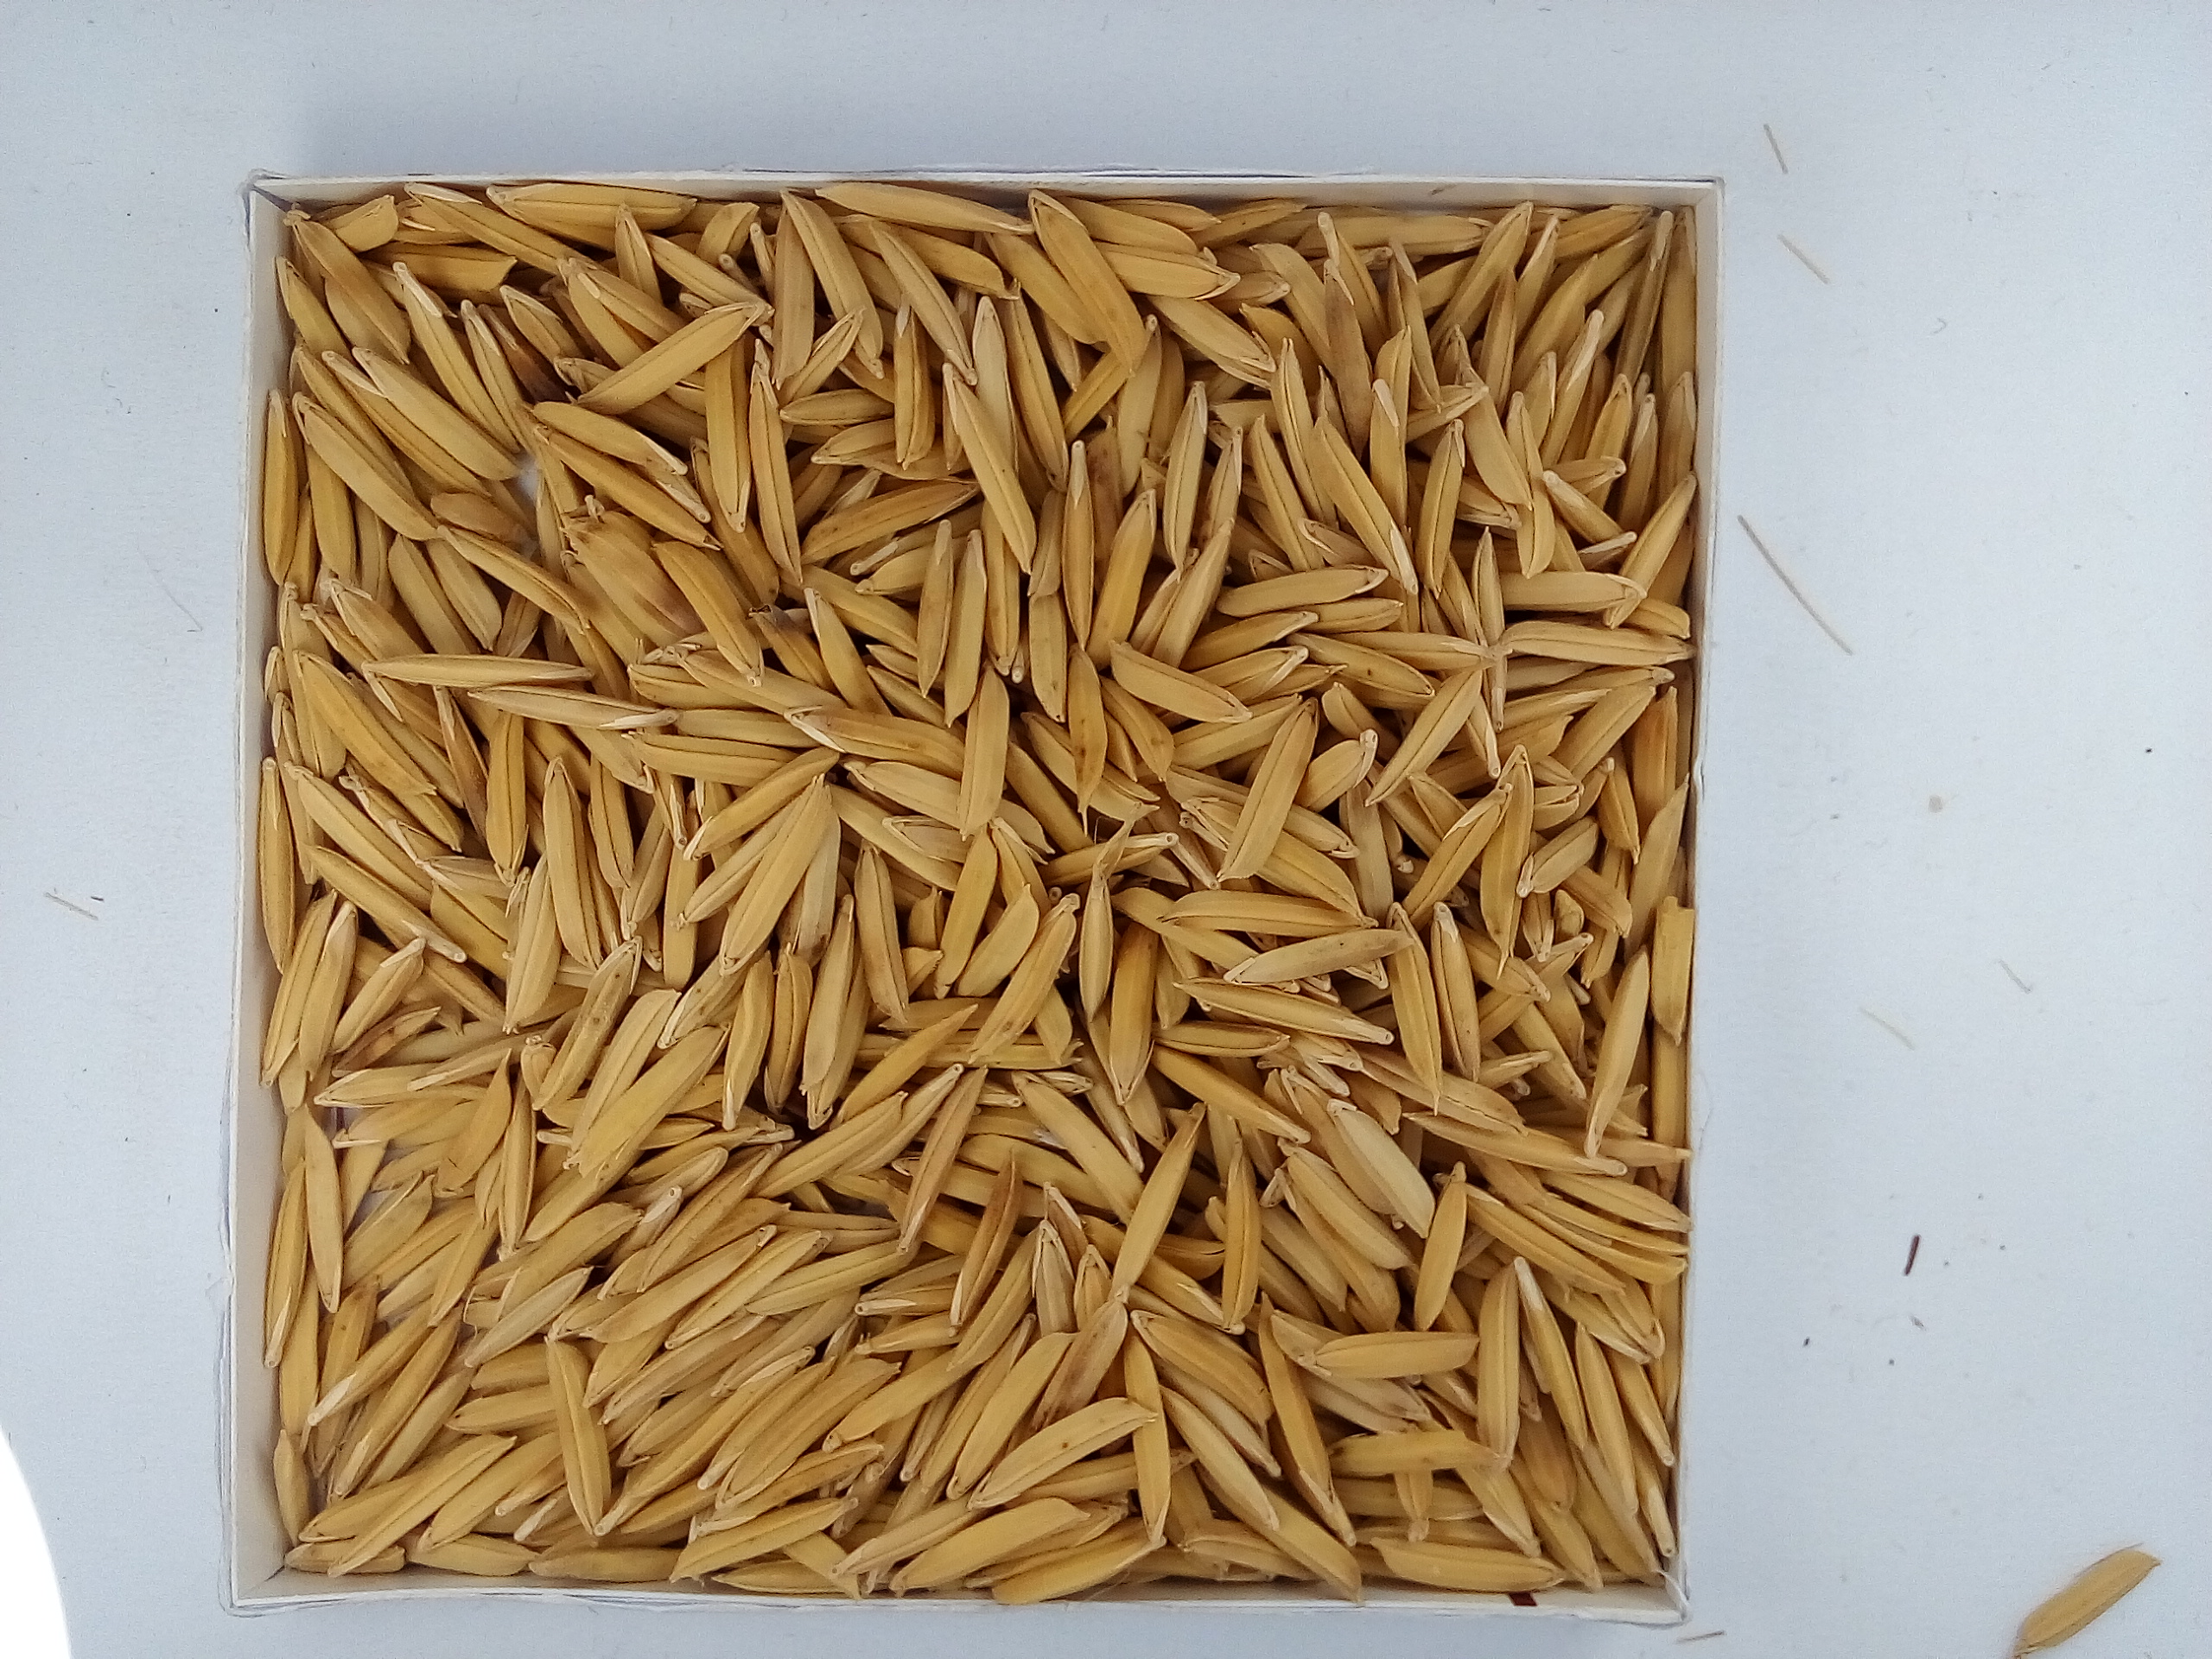
Rice seed variety: Unknown